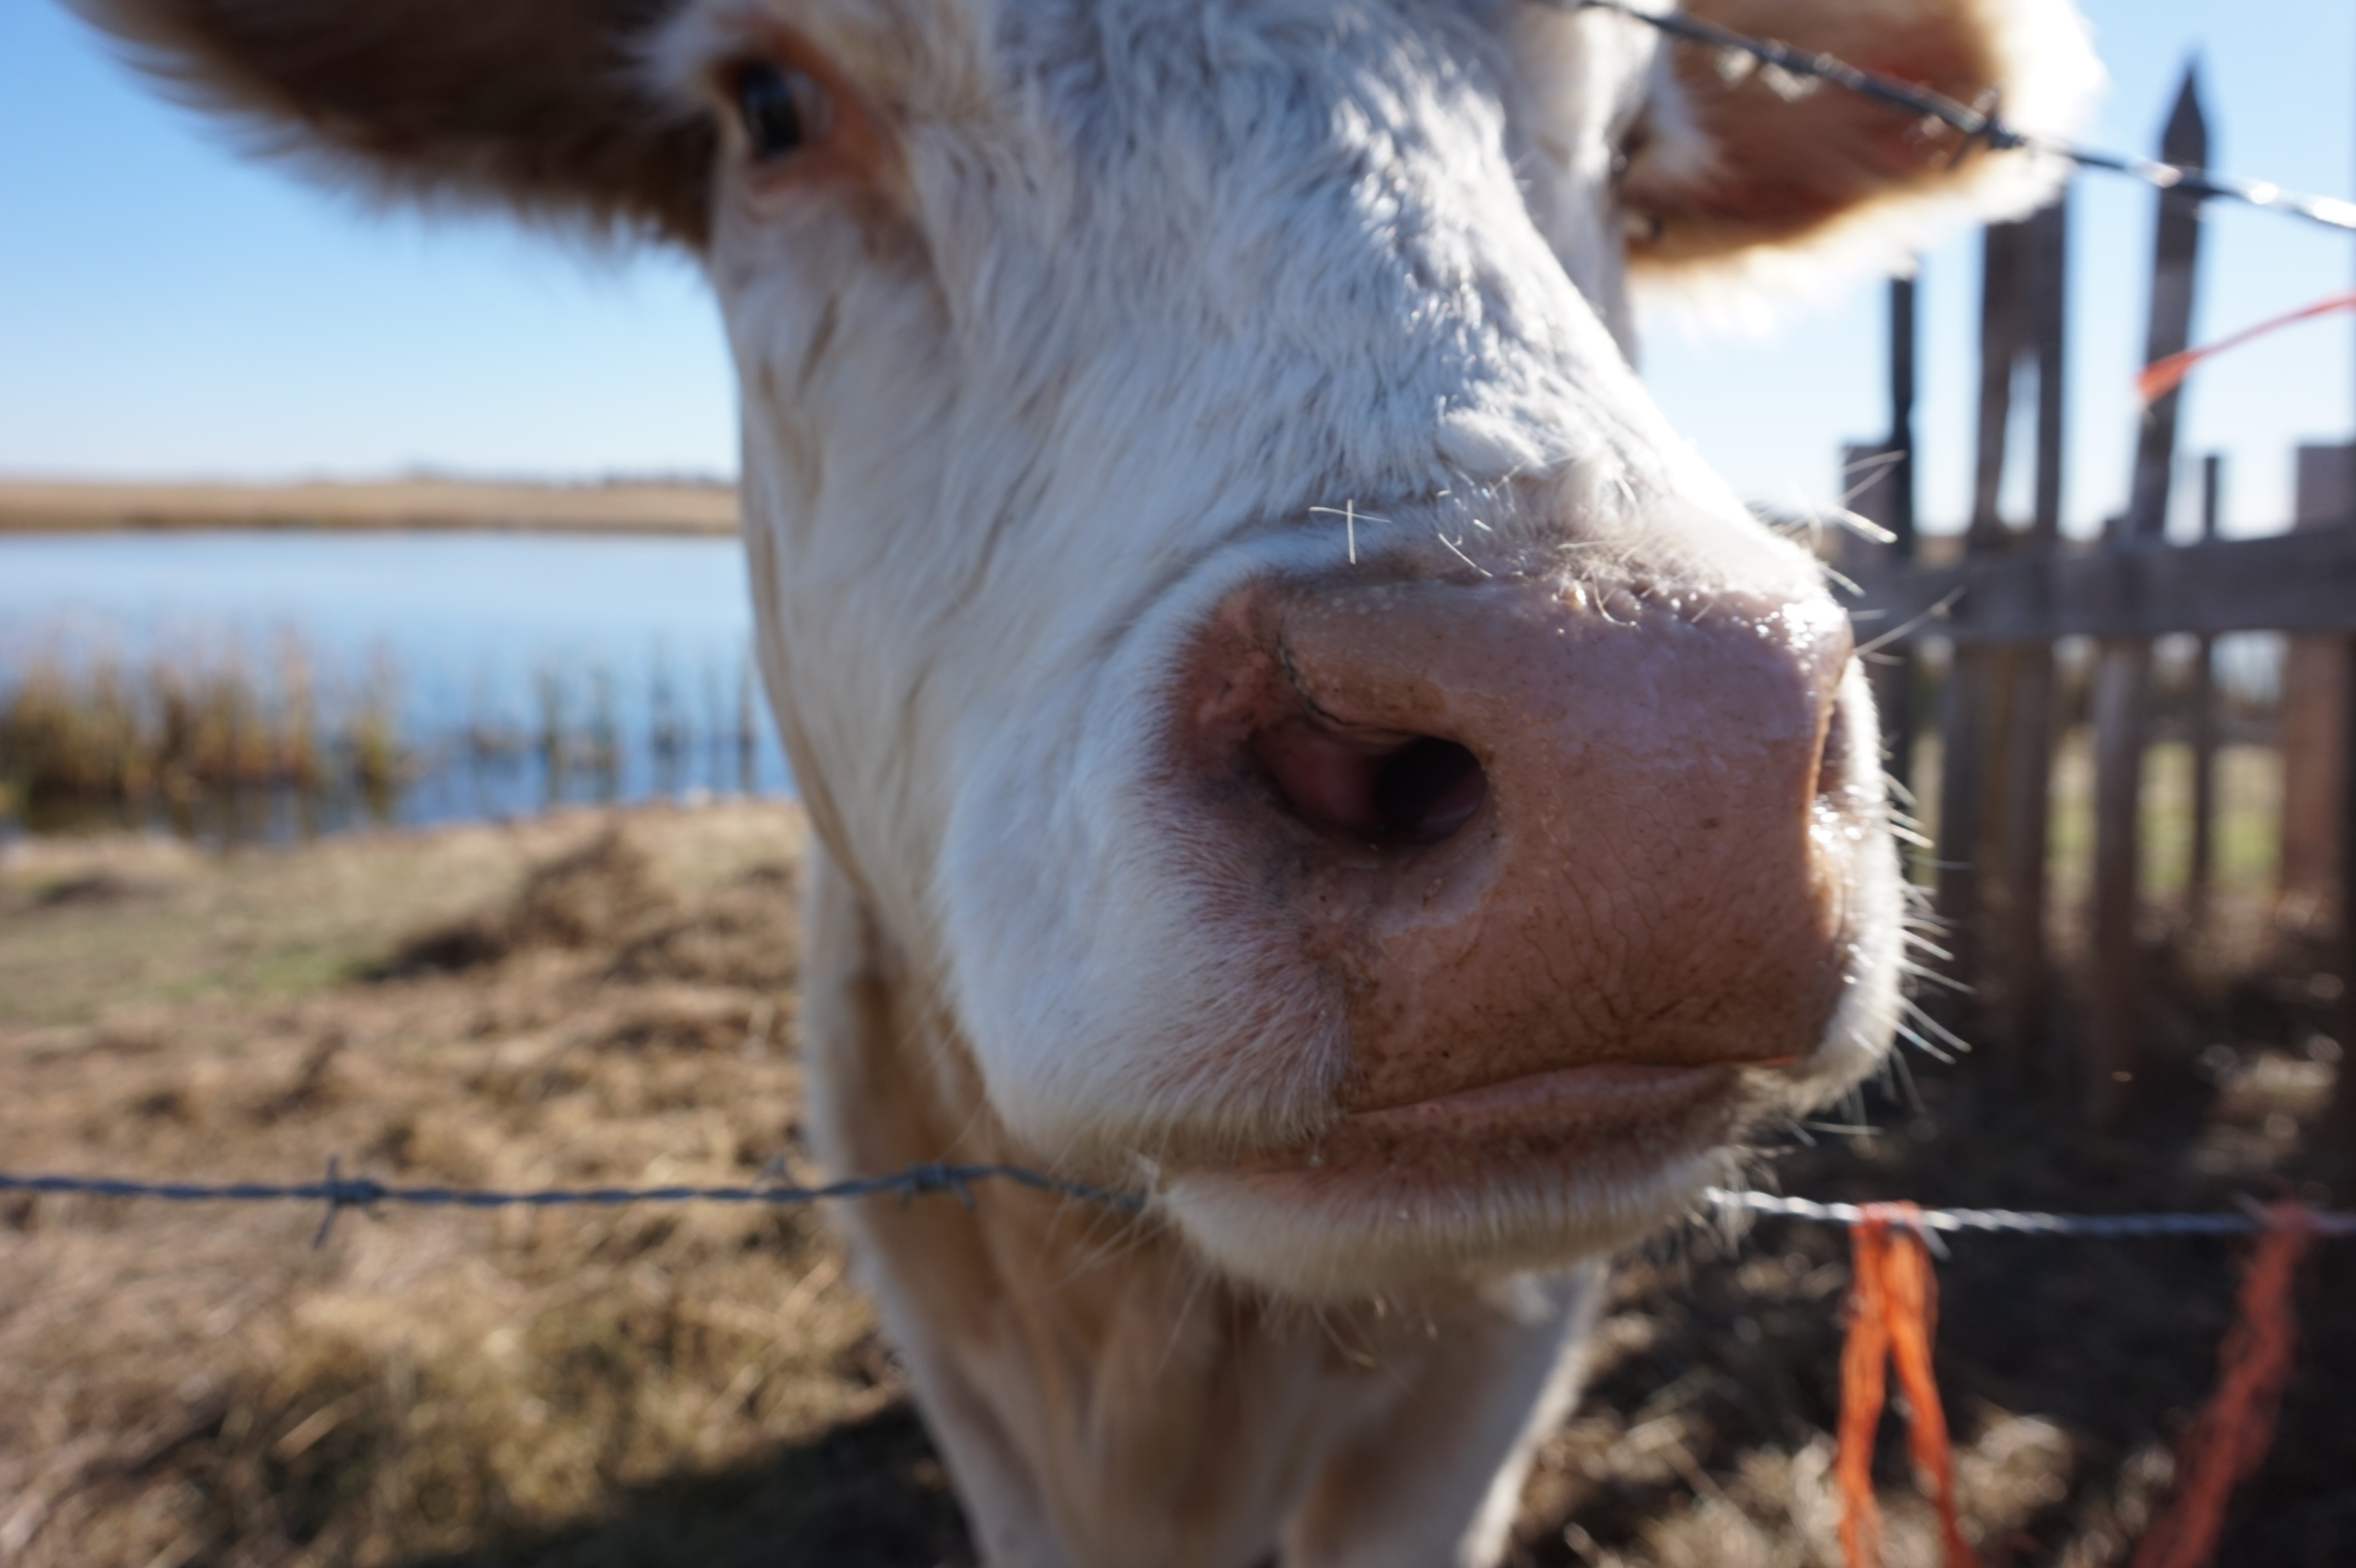
farm, horn, pasture, mammal, fauna, dairy cow, cattle like mammal, cow goat family